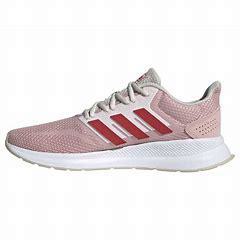
Brand: Adidas
Model: Runfalcon 5